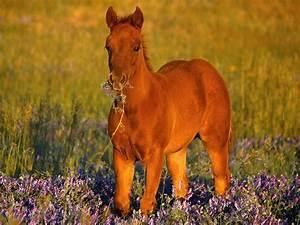
horse